Medical Arts Building and Garage

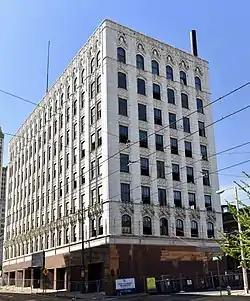
The building in 2017

The Medical Arts Building and Garage, also known as the Hickman Building, is a historic building in Memphis, Tennessee, U.S.. It was built in 1925–1926. Upon its completion, most tenants were members of medical professions like physicians and dentists. There were also medical laboratories. The building was acquired by Francis Gould Hickman, the editor of the "Cotton Trade Journal", in the 1950s.